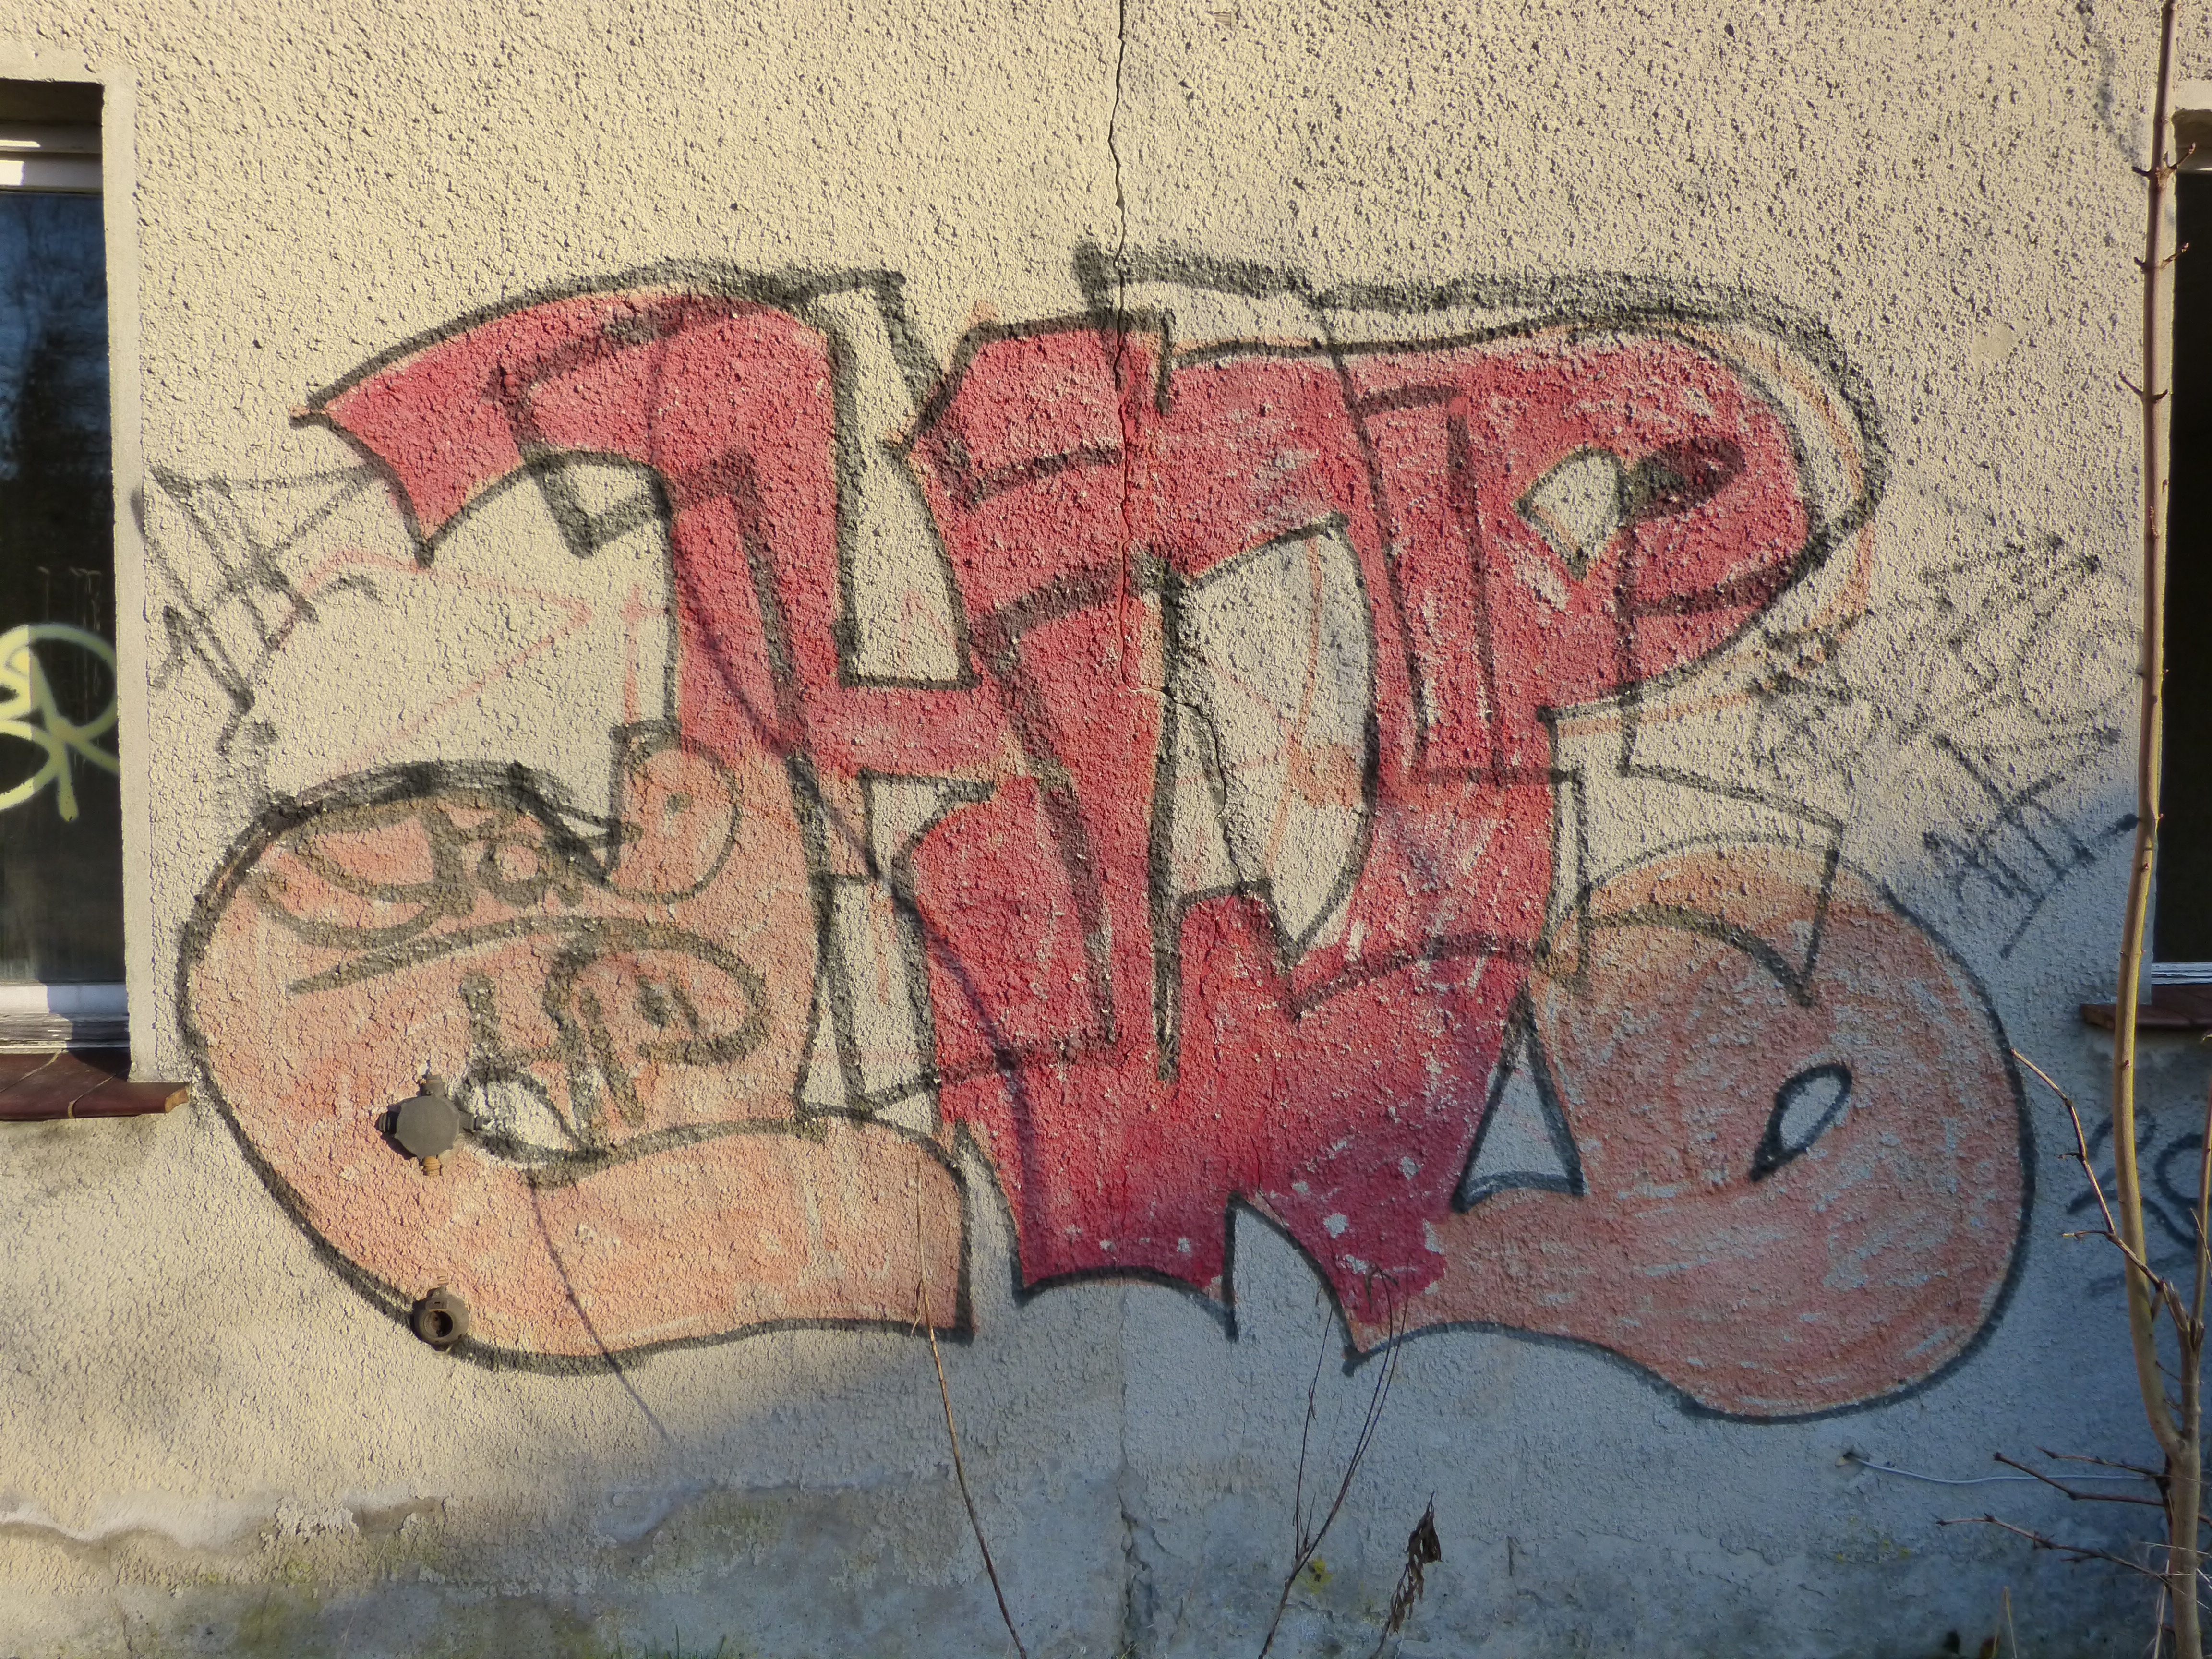
wall, red, colorful, graffiti, street art, art, sketch, drawing, creativity, illustration, mural, colored, sprayer